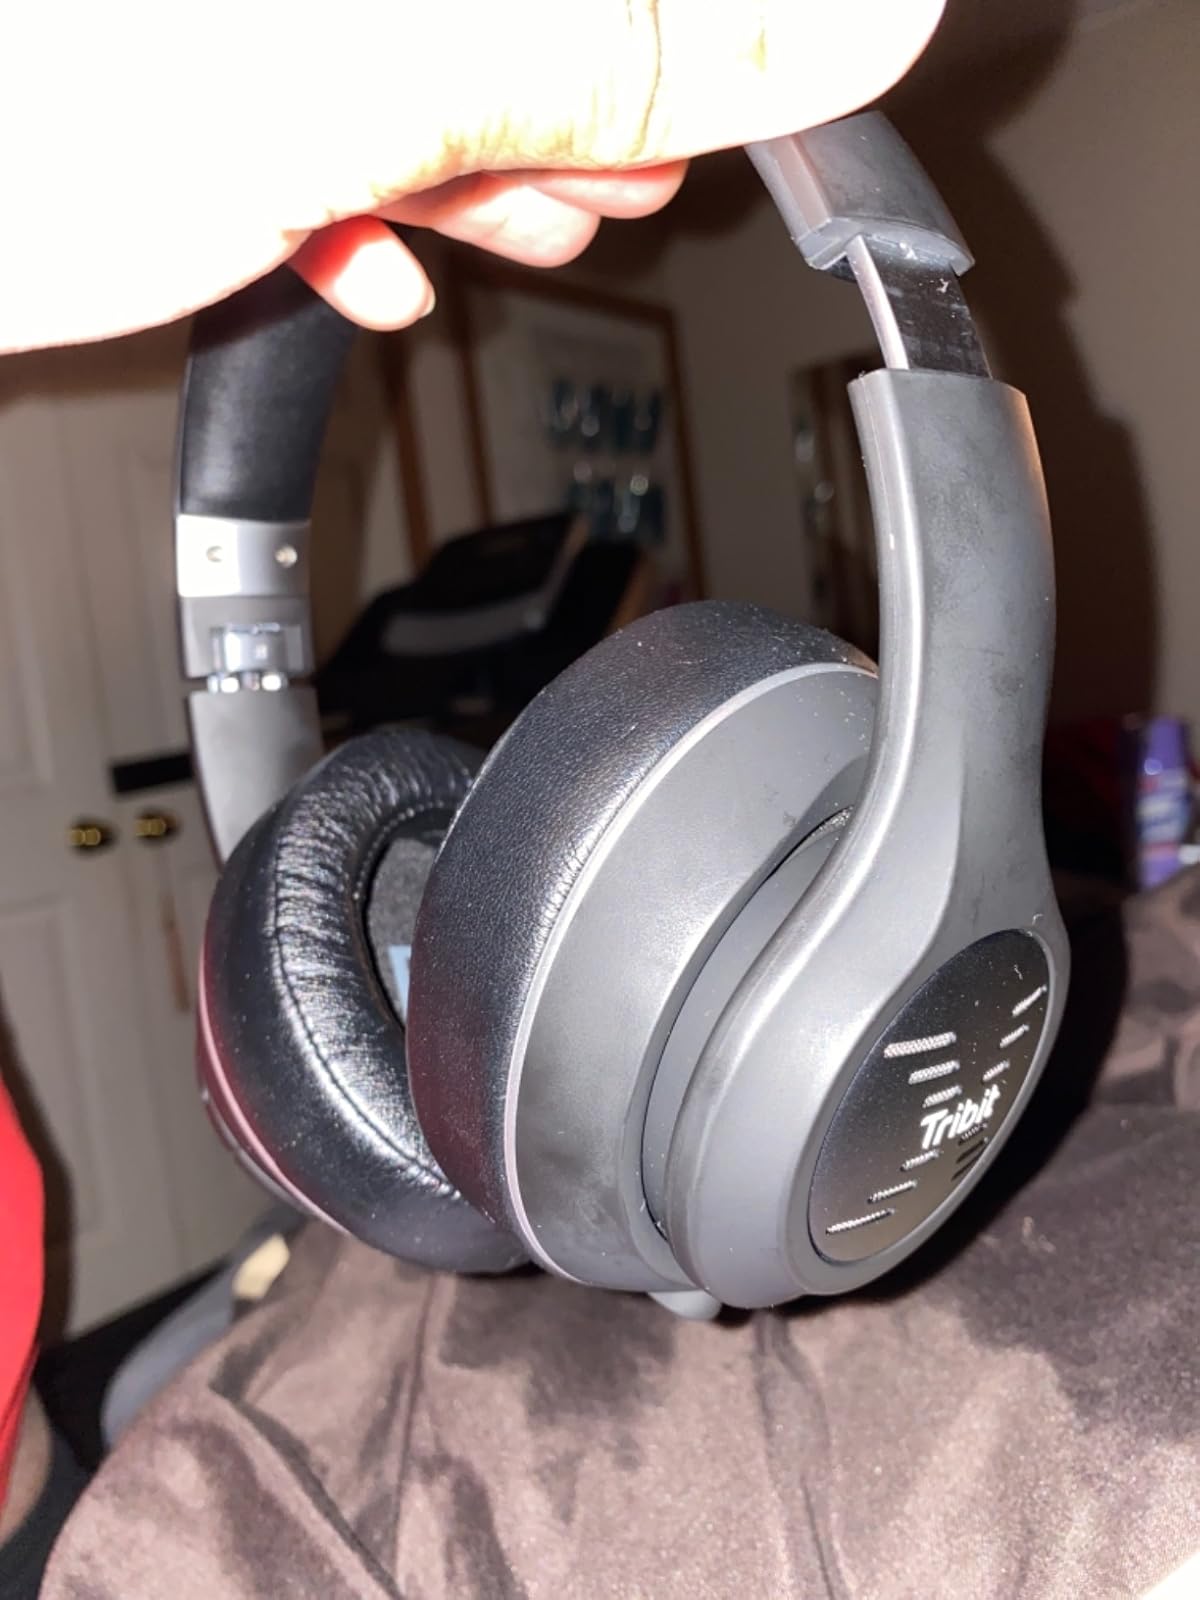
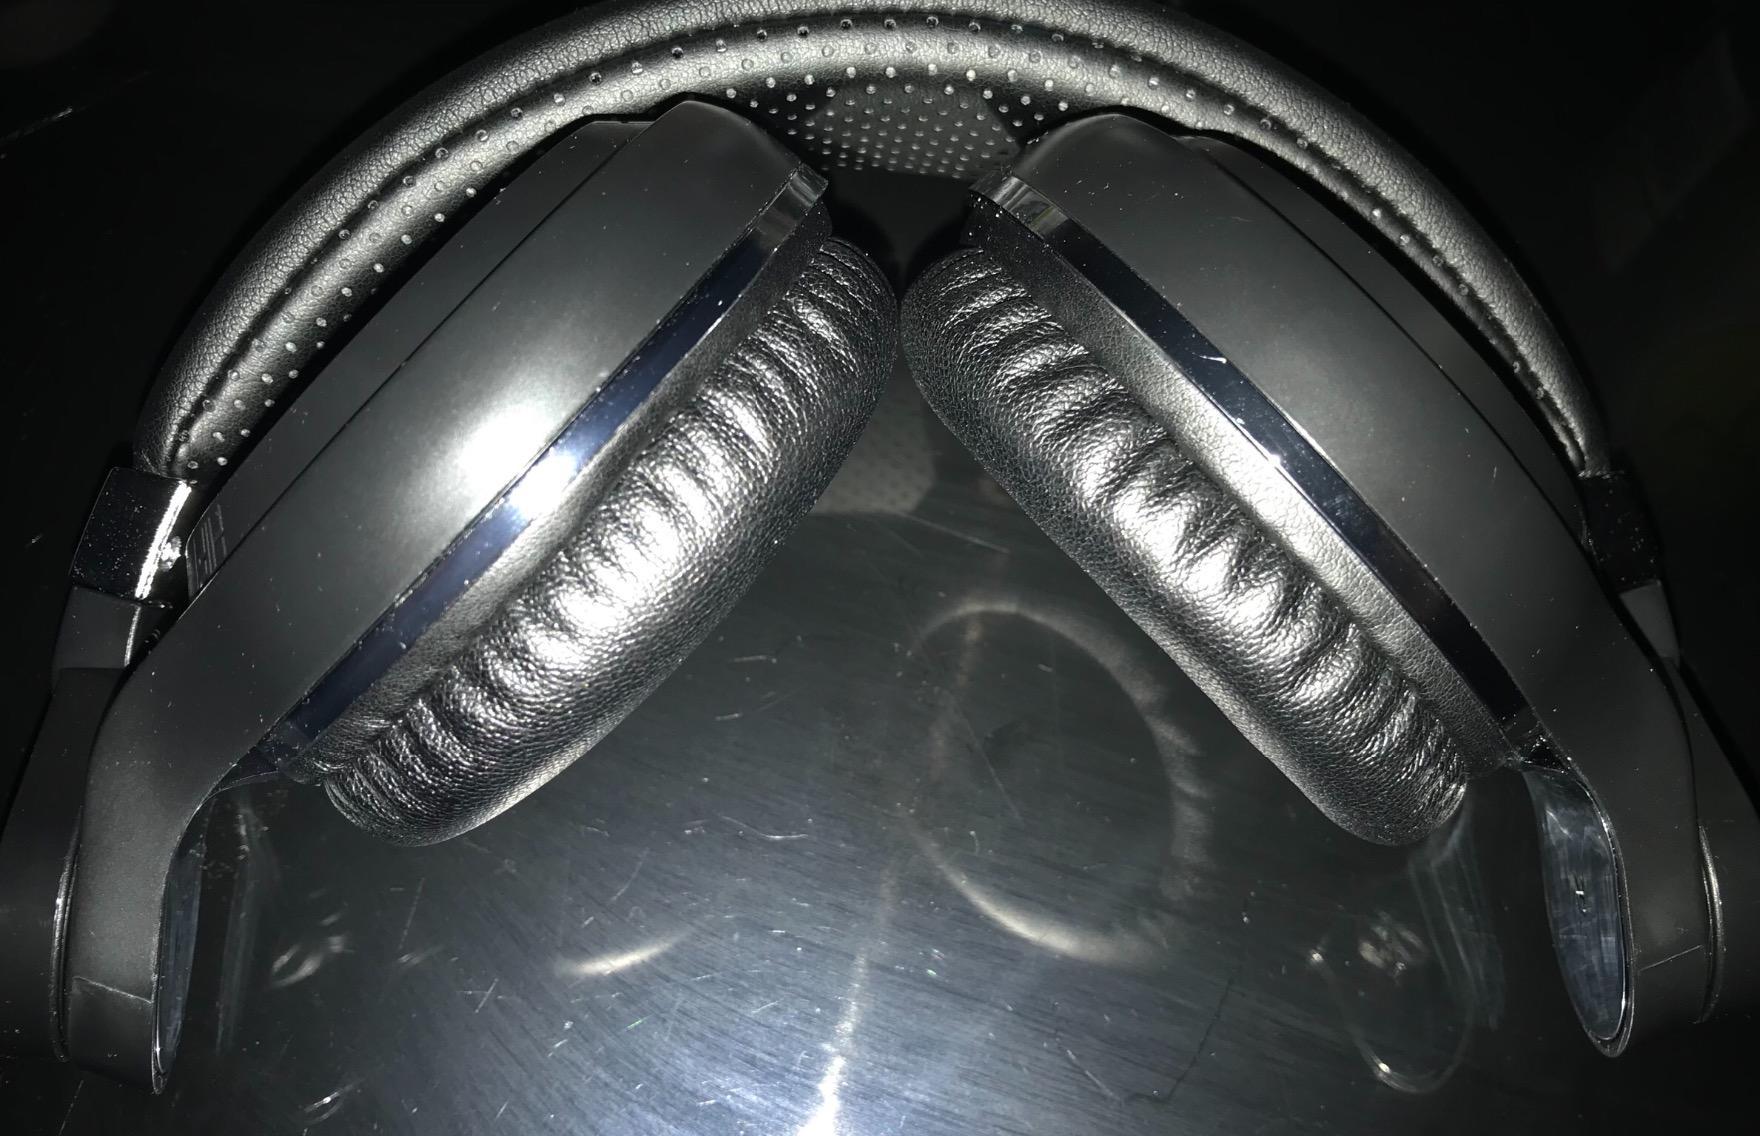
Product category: headphones
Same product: no